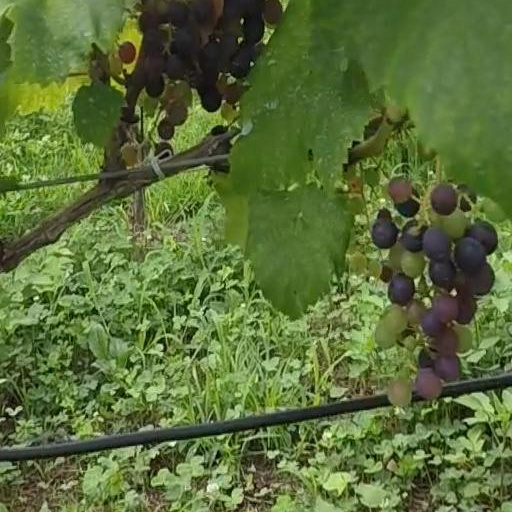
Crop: grape